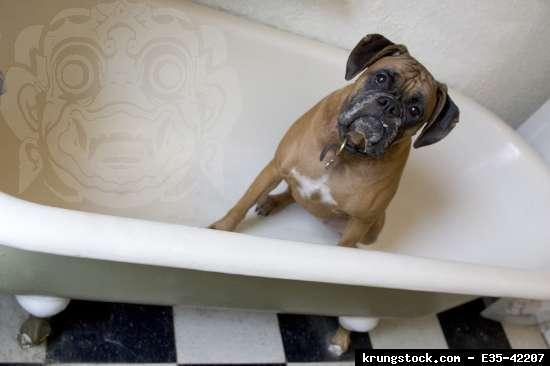
boxer